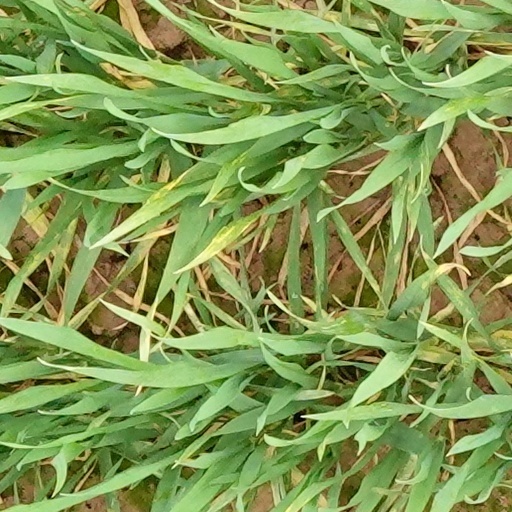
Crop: wheat